University of Negros Occidental – Recoletos

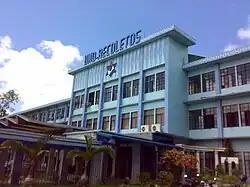
Facade of UNO-Recoletos

The University of Negros Occidental – Recoletos was founded in 1941 in Talisay, Negros Occidental by Dr. Antonio A. Lizares and Dr. Francisco Kilayko. Then known as "Occidental Negros Institute", the school offered first and second years of high school education. Upon the outbreak of World War II in the Philippines in December of that same year, the institute closed temporarily.